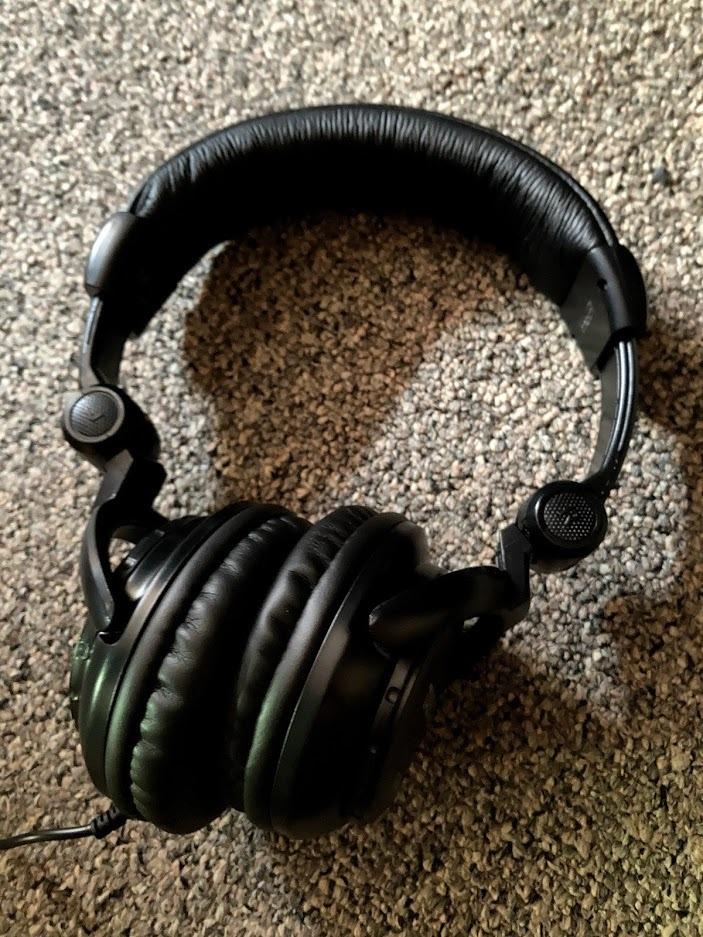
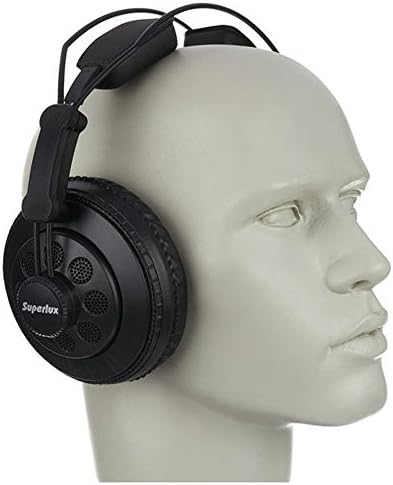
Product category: headphones
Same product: no